December 2014 North American storm complex

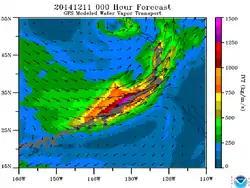
Wind and Vapor imagery based on numerical modeling of the Pineapple Express that fueled the storm, on December 11, 2014

Late on November 30, 2014, a weak extratropical disturbance developed at the southern end of a cold front, to the northwest of Midway Island, near the International Date Line. During the next few days, the system slowly developed a circulation and began to organize, while moving westward, behind a system that was already impacting the West Coast. On December 2, the storm system weakened, as it interacted with a much more powerful Aleutian low over the Gulf of Alaska, which steered the system into the northeast Pacific. On December 3, the system slowly began to restrengthen. On December 4, the system stalled off the West Coast, to the south of Alaska, as a ridge of high pressure built up over the northeast Pacific. During the next several days, the system gradually absorbed other incoming storms and began to rapidly intensify, attaining a minimum low pressure of on December 9. As the high pressure system off the coast of California began to break down, the storm system began bearing down on the West Coast. On December 10, the system began to impact California, even though the system was slowly beginning to weaken. Due to the anticipated flooding and other impacts, many schools across California, particularly in Northern and Central California, were closed in advance of the storm. On December 11, the system moved ashore in British Columbia, but then the storm's center of circulation degenerated, and the system's low pressure center split, with the new low pressure center becoming the dominant low off the coast of Northern California, later on December 11. Several hours later, after moving northward, the low pressure center split into 2 again, when the storm began to move ashore in the West Coast. The massive winter storm dropped large amounts of rain across California, and the system also brought powerful winds to parts of the state. The ensuing downpour triggered flash floods and power outages across the state. After moving inland, on December 12, the dominant low moved eastward across southwestern Canada, before being absorbed by the new low pressure center over Reno, Nevada, although the storm weakened to a 1004 mbar system in the process. On the same day, the system spawned an EF0 tornado 5 miles from downtown Los Angeles, California, which was the first tornado that Los Angeles had experienced in 10 years. On December 13, the system continued moving eastward, and finally left the West Coast region.